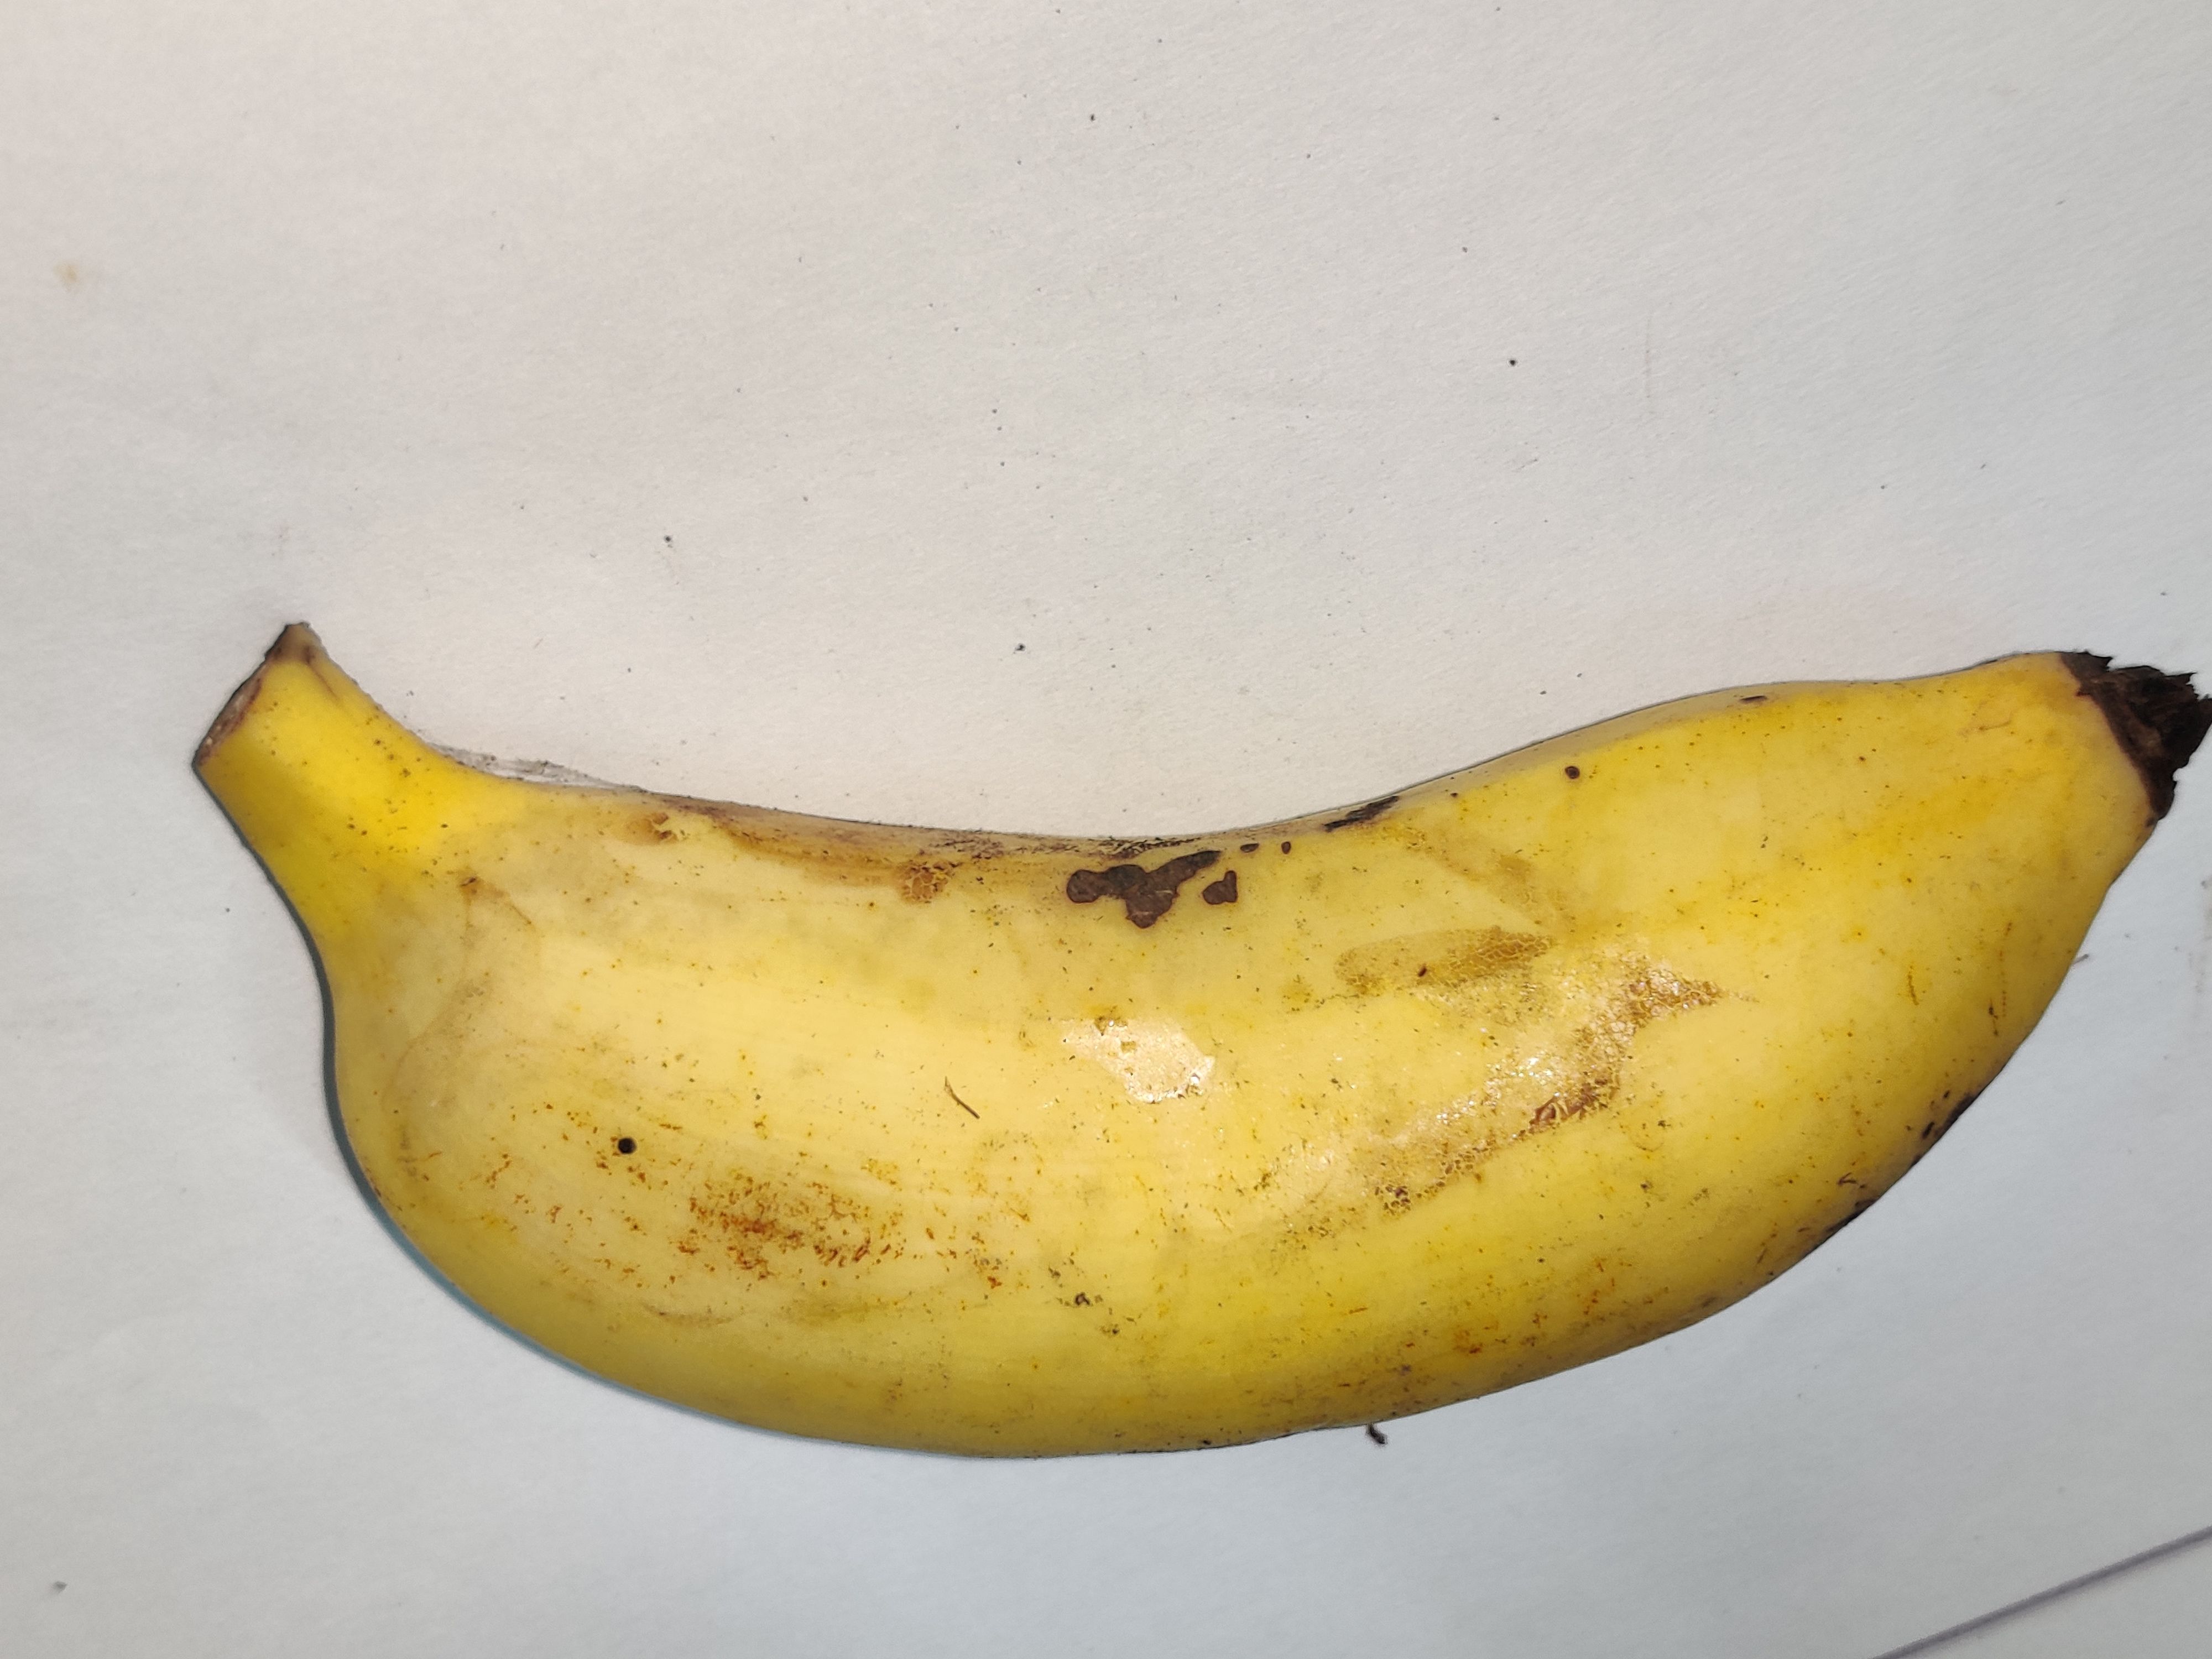
Fruit: banana
Grade: 2nd-grade